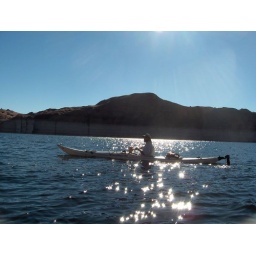
kayaking in the sunshine in lake powell. canyon wall in the background.